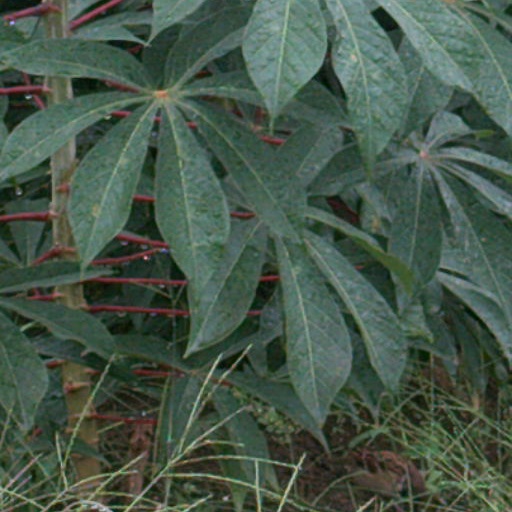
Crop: cassava